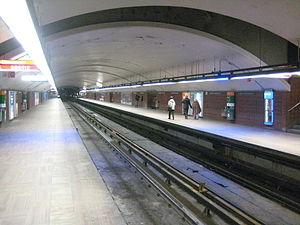
Henri-Bourassa est à la fois une station de la ligne orange du métro de Montréal et un terminus métropolitain de l'Autorité régionale de transport métropolitain. Elle fut, jusqu'en 2007, une station terminale de cette ligne avant son prolongement vers la station Montmorency. Le terminus d'autobus est constitué d'un terminus à part entière au sud du boulevard Henri-Bourassa ainsi que de quais sur rue aux alentours de la station.